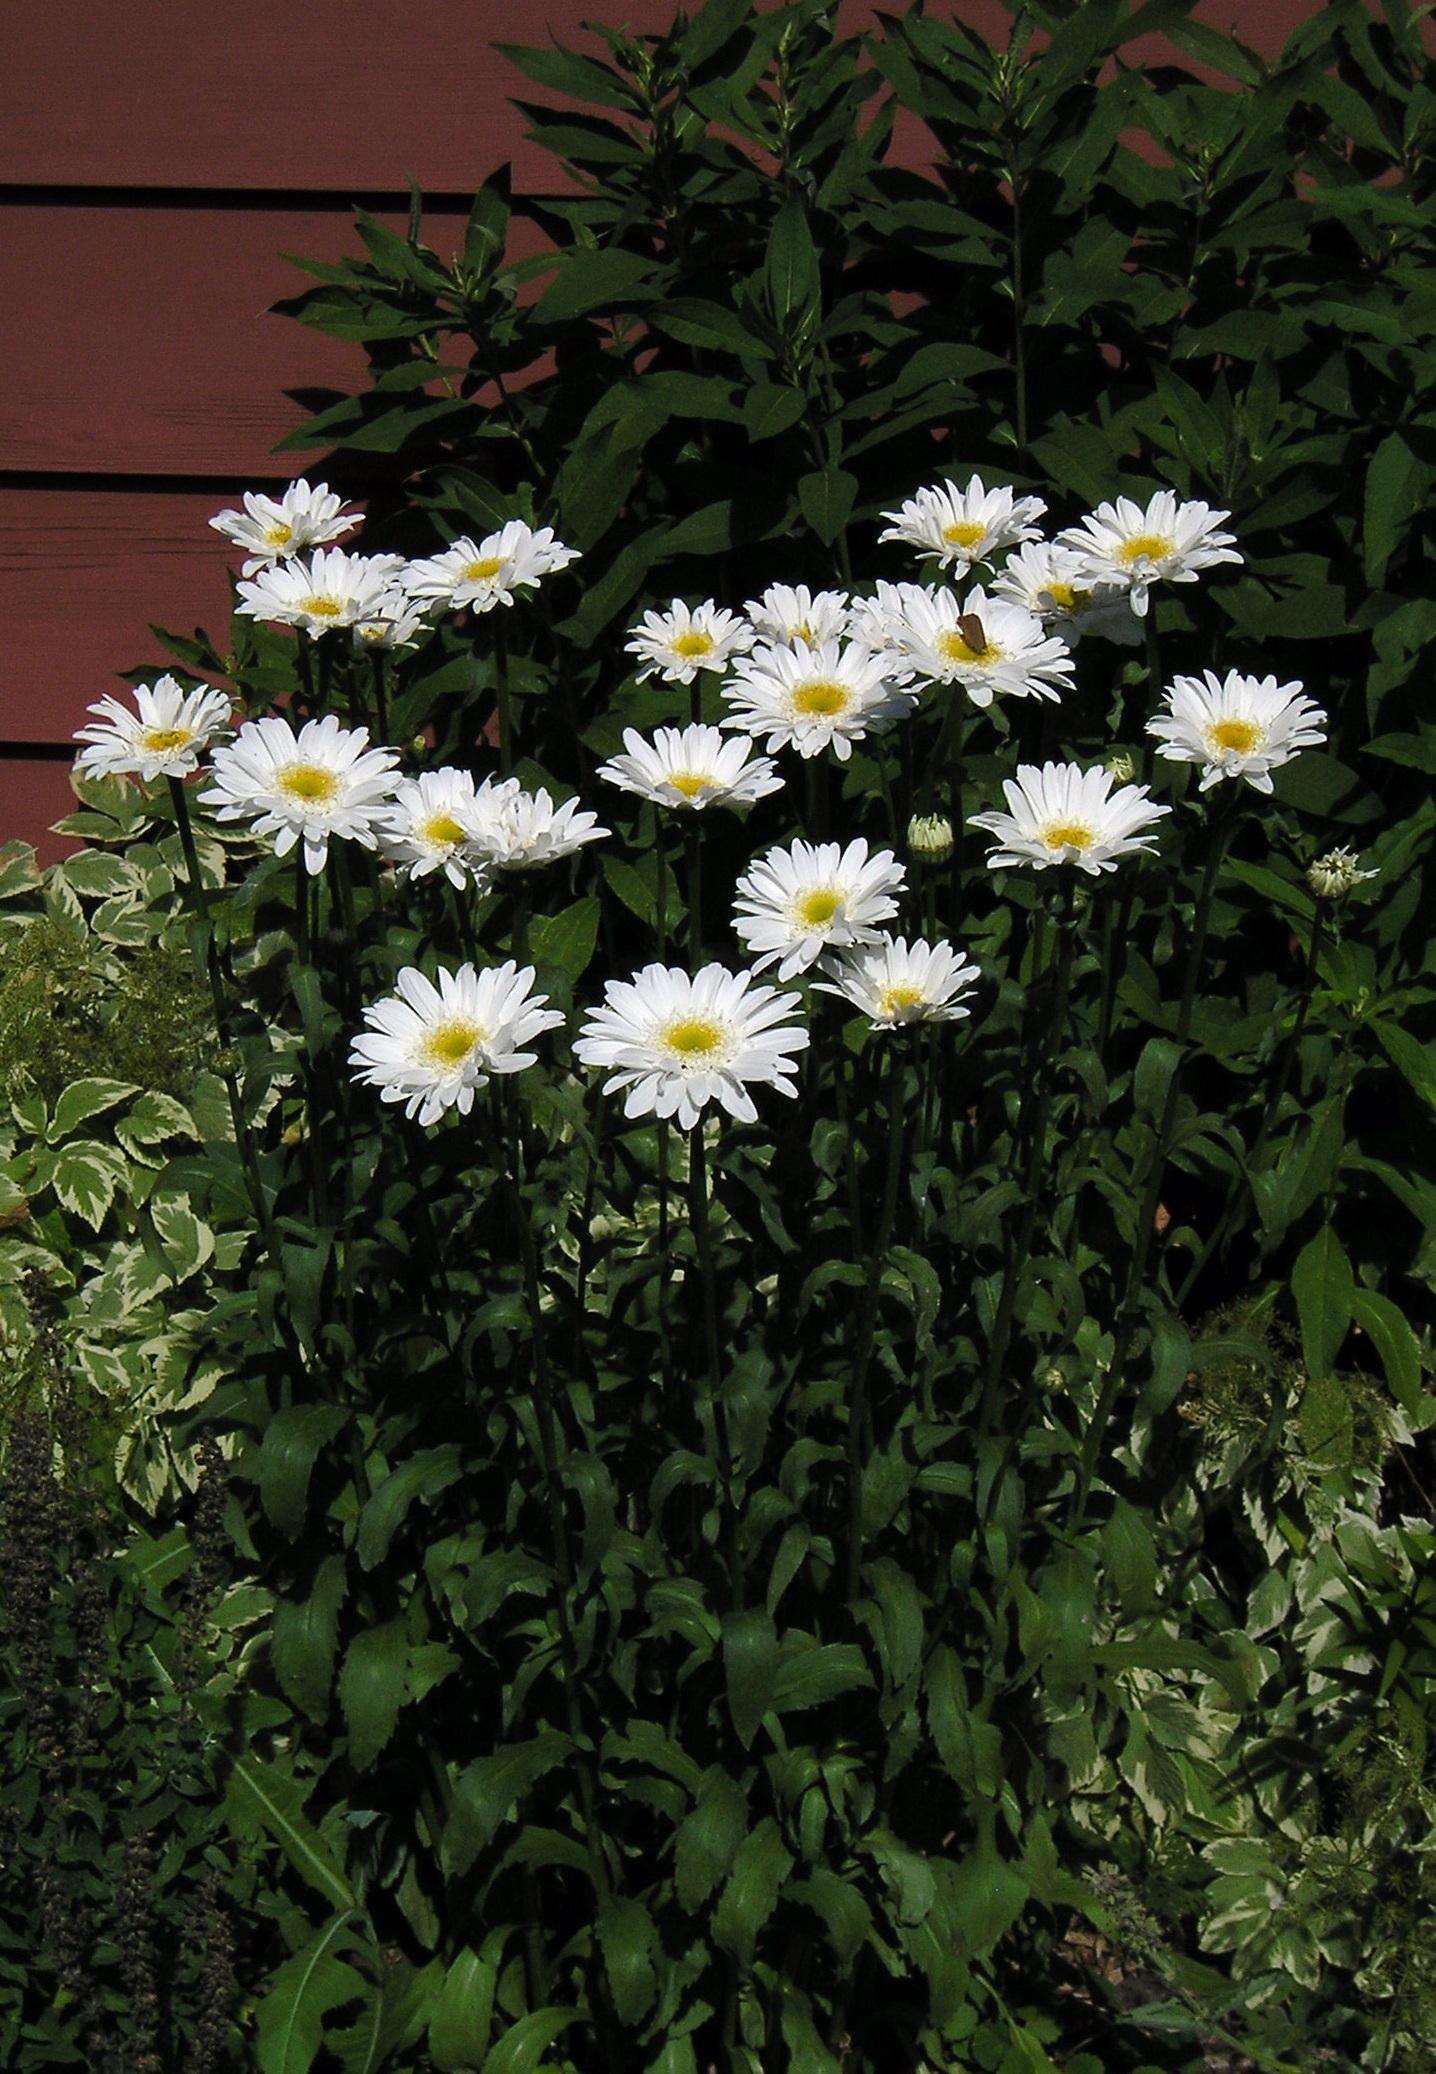
nature, group, plant, white, stem, sunlight, flower, summer, daisy, spring, weather, botany, garden, flora, season, plants, wildflower, outdoors, candid, petals, aster, beauty, organic, beauty in nature, greens, flowering plant, daisy family, asterales, oxeye daisy, annual plant, land plant, marguerite daisy, chrysanths